Goblincore

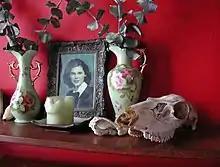
Plants, animal bones and second-hand objects are all parts of the goblincore aesthetic.

Goblincore is an internet aesthetic and subculture inspired by the folklore of goblins, centered on the celebration of natural ecosystems usually considered less beautiful by conventional norms, such as soil, animals, and second-hand objects.